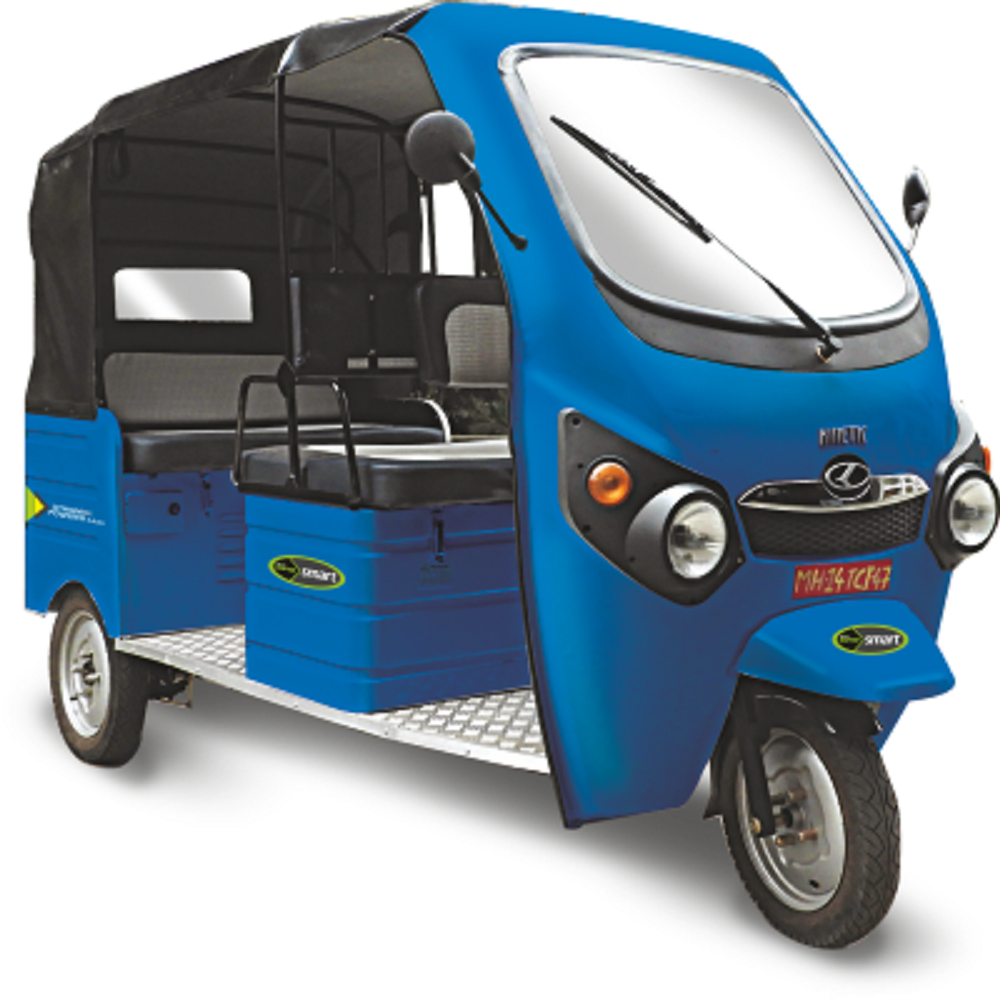
Vehicle type: Auto Rickshaws